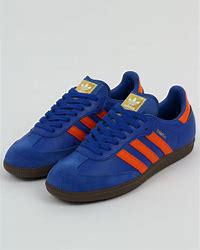
Brand: Adidas
Model: Samba